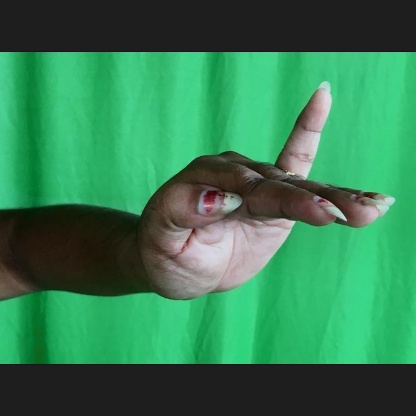
Mudra: Hamsapaksha